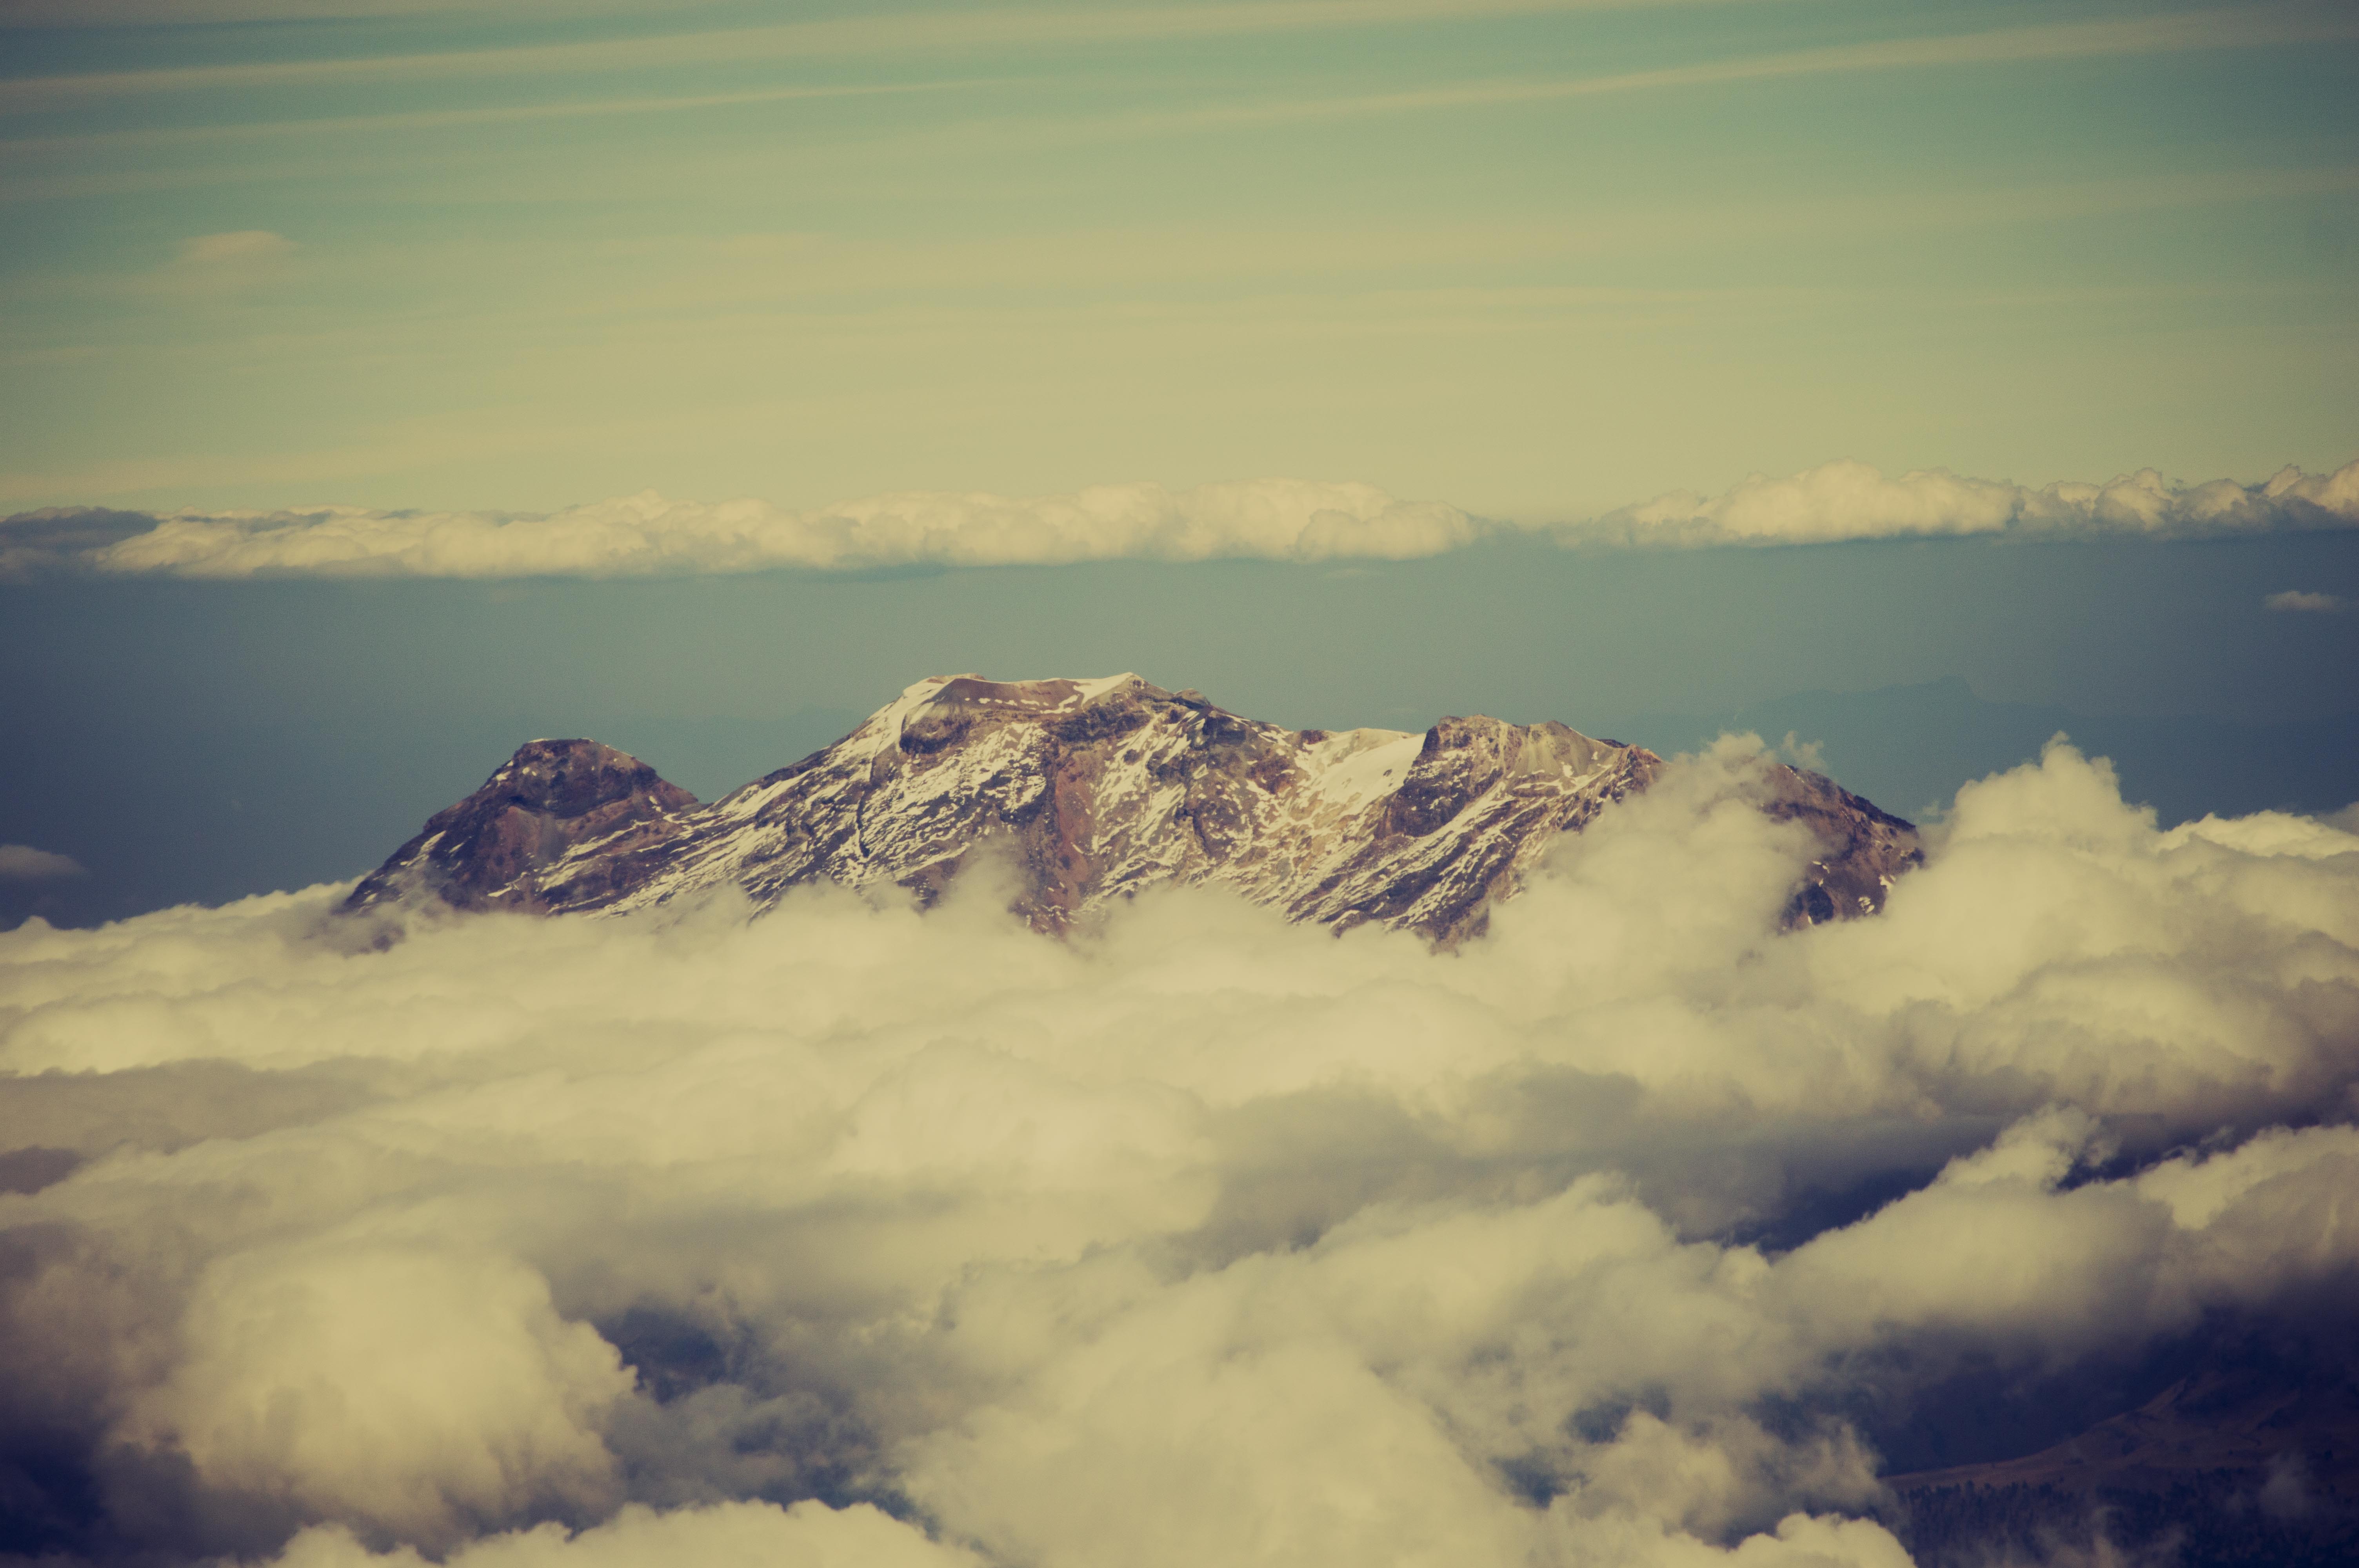
nature, horizon, mountain, snow, cloud, sky, sunrise, sunlight, morning, hill, dawn, atmosphere, mountain range, travel, dusk, weather, summit, volcan, mexico, plateau, landform, meteorological phenomenon, atmospheric phenomenon, atmosphere of earth, mountainous landforms, iztaccihuatl, peack, ixta, izta